Deathstalker (1983 film)

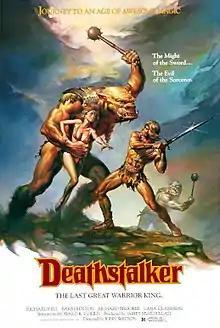
Theatrical release film poster by Boris Vallejo

Deathstalker, also known as El cazador de la muerte, is a 1983 Argentine-American sword and sorcery film directed by James Sbardellati (credited as John Watson), and starring Rick Hill, Barbi Benton, Bernard Erhard and Lana Clarkson.